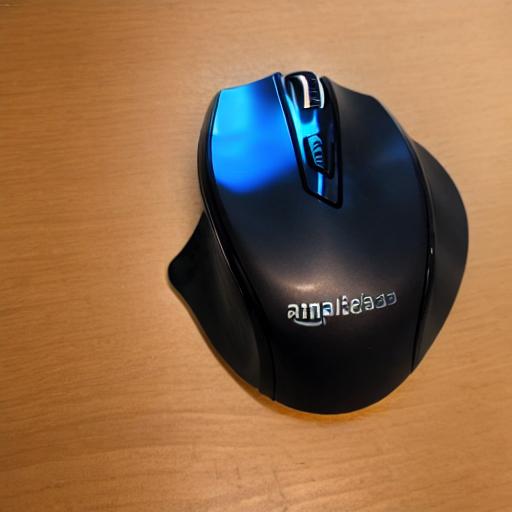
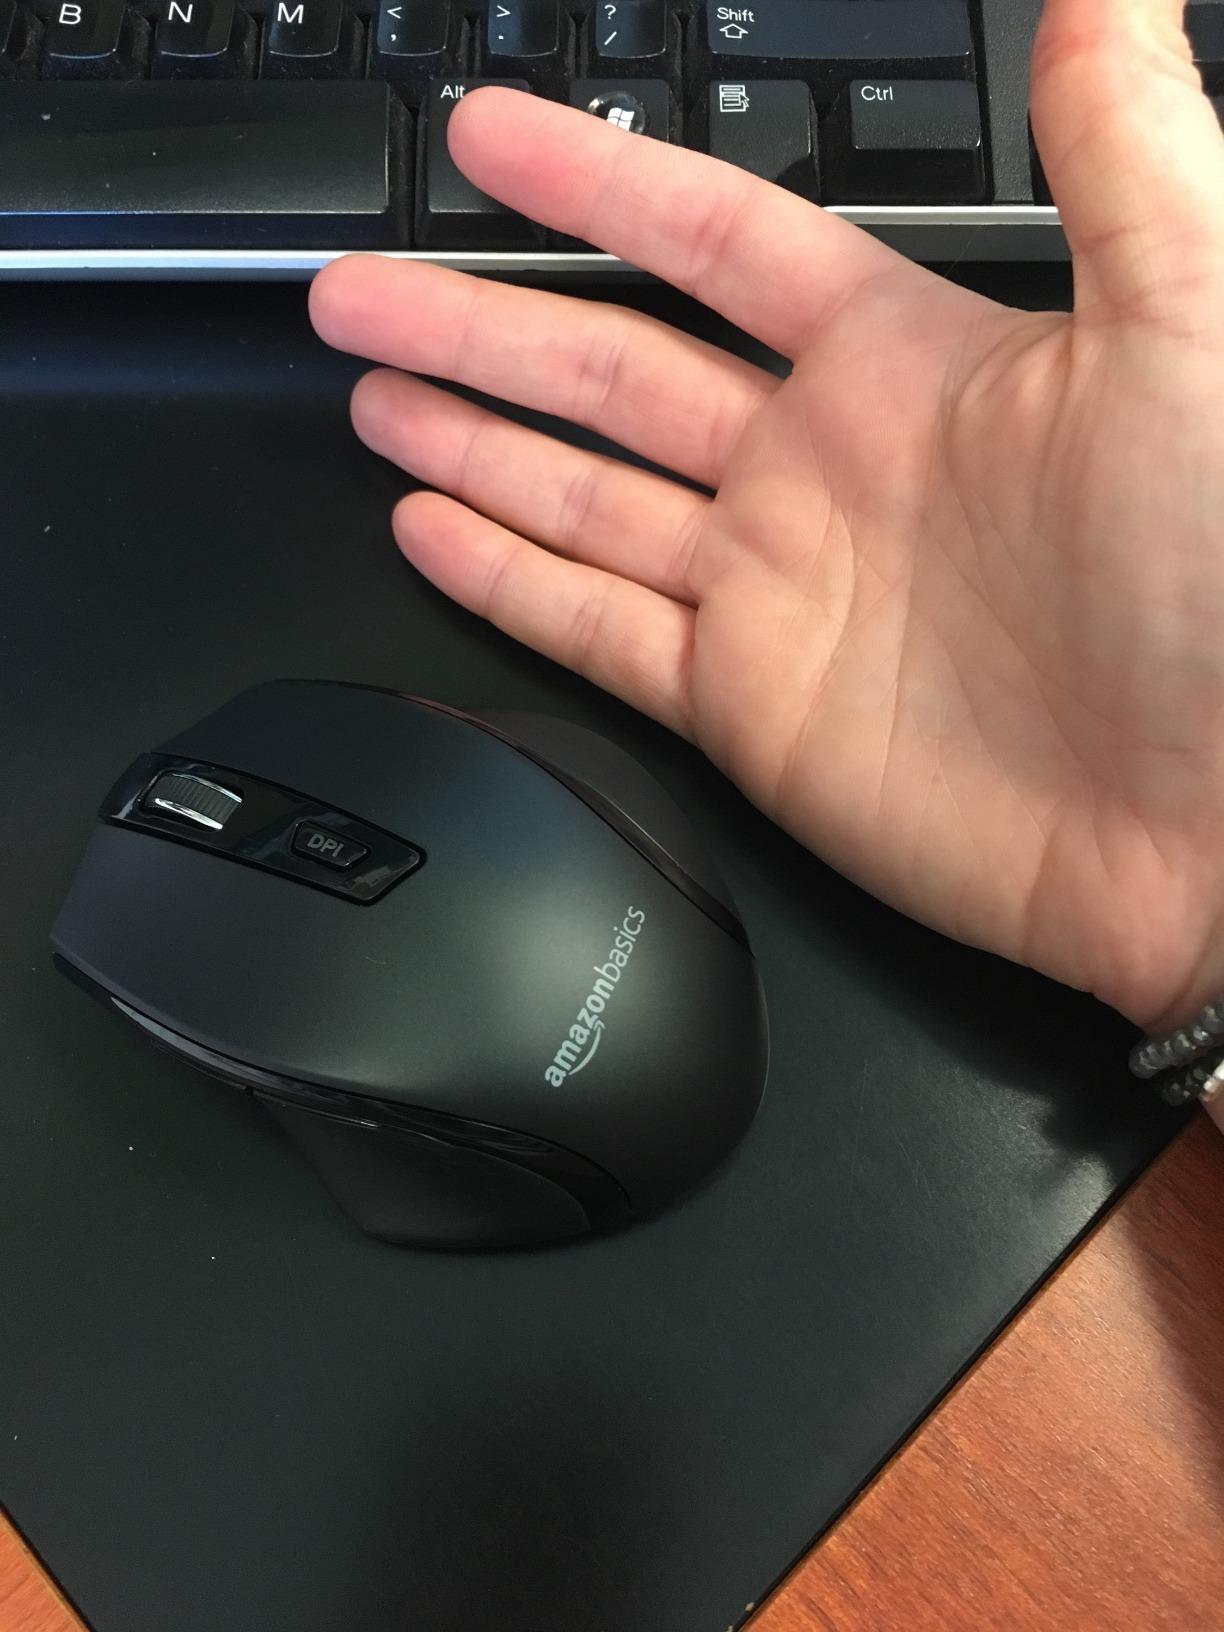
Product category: mouse
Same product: no